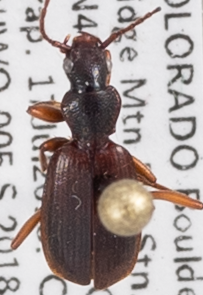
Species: Cymindis unicolor
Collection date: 2018-07-17
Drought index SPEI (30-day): -0.734
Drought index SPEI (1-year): -0.54
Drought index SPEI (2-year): -0.03